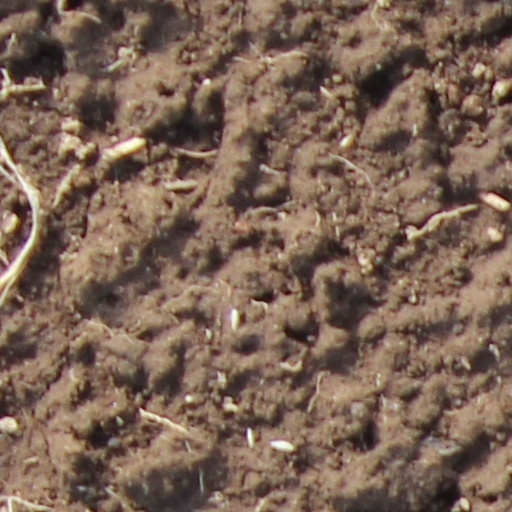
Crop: wheat